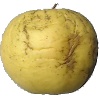
Label: Apple Golden 1